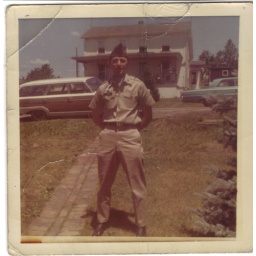
Joe Plesz standing in the yard at home on leave